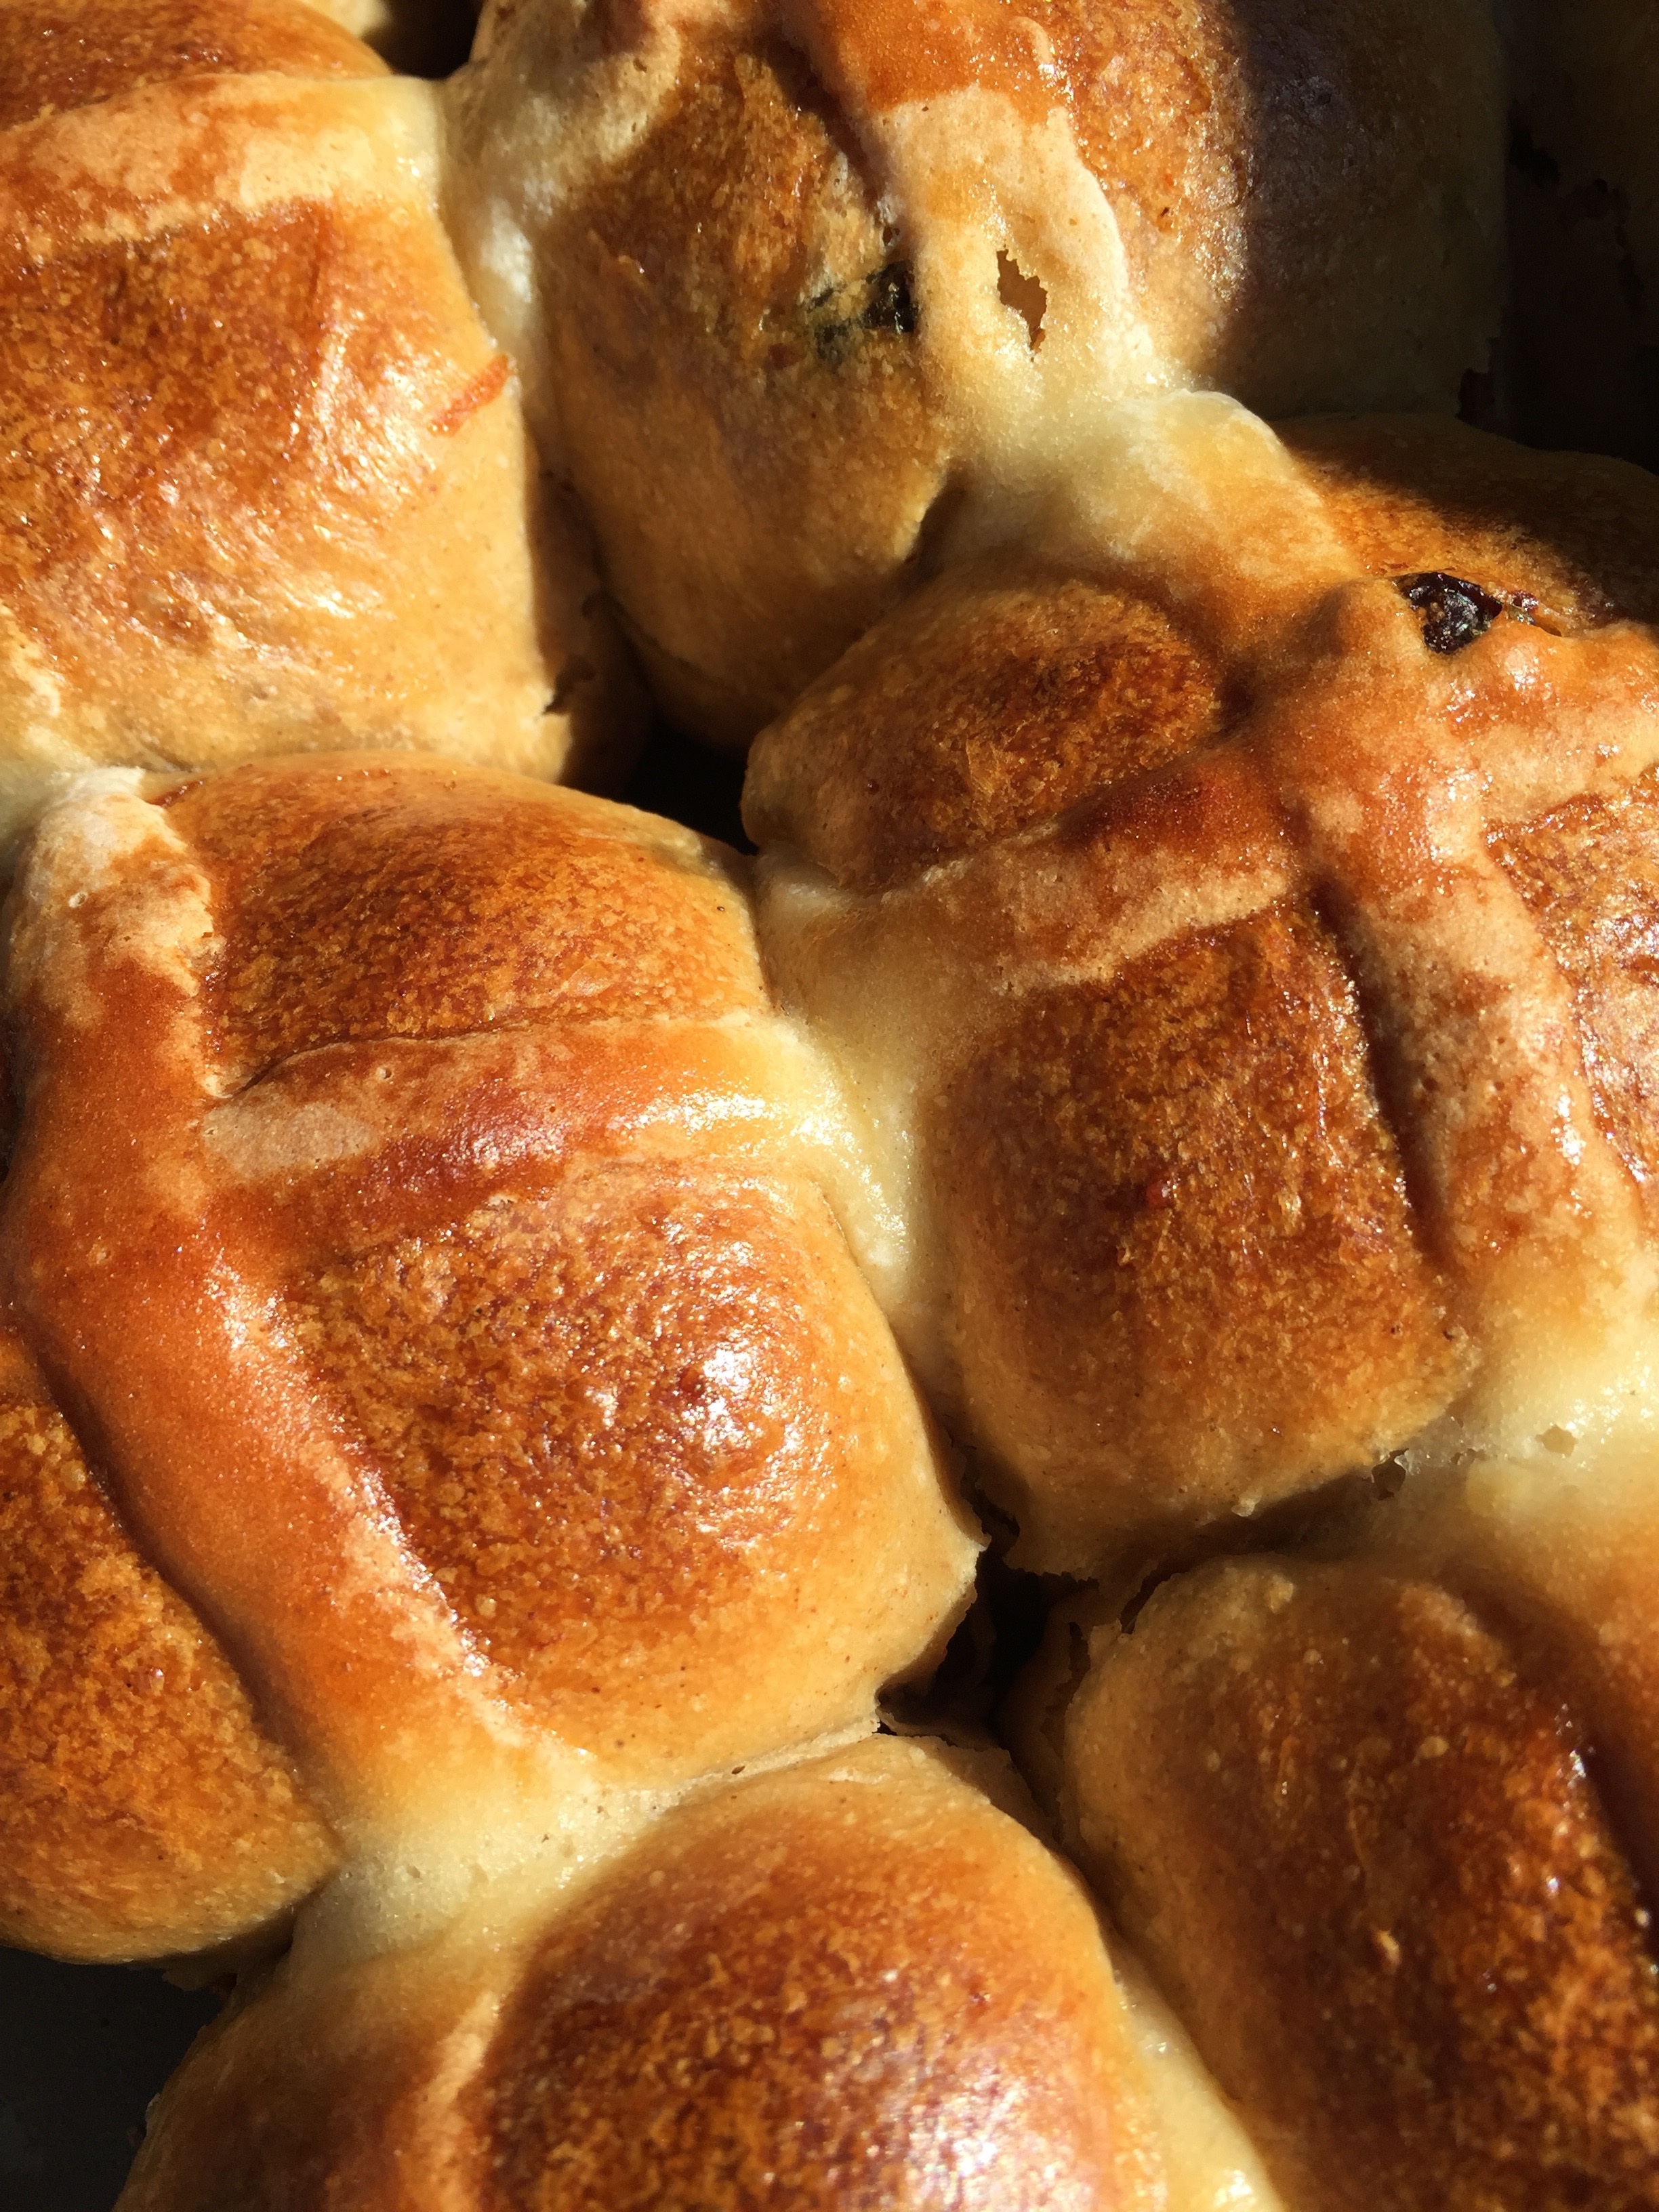
dish, meal, food, symbol, holiday, christian, breakfast, baking, dessert, cuisine, bread, bakery, baked, easter, rolls, baked goods, buns, beignet, brioche, tsoureki, hot cross buns, pan de muerto